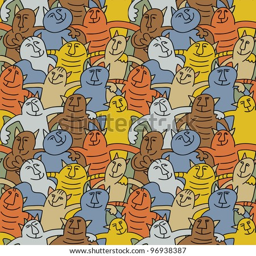
cats color fun seamless pattern the seamless pattern with group of funny happy cats .